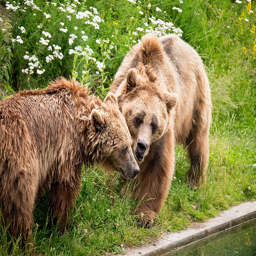
Two brown bears walking through a flower and grass covered park.
Two brown bears on a flowery hillside next to some water
Two bears are touching faces in front of white flowers.
Two bears look at something while standing in grass.
two bears about to butt heads with each other